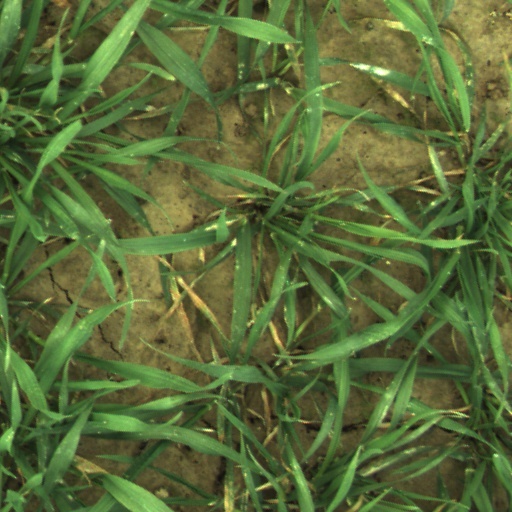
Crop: wheat